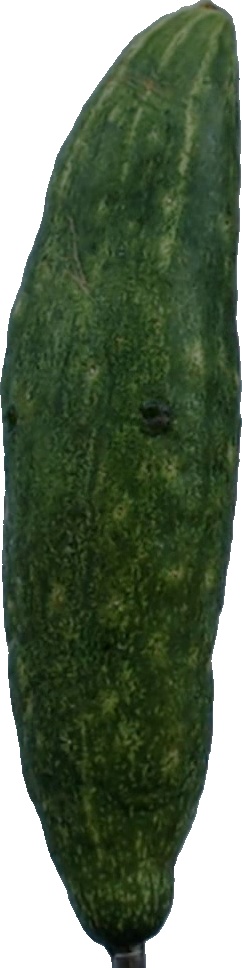
Label: cucumber_3